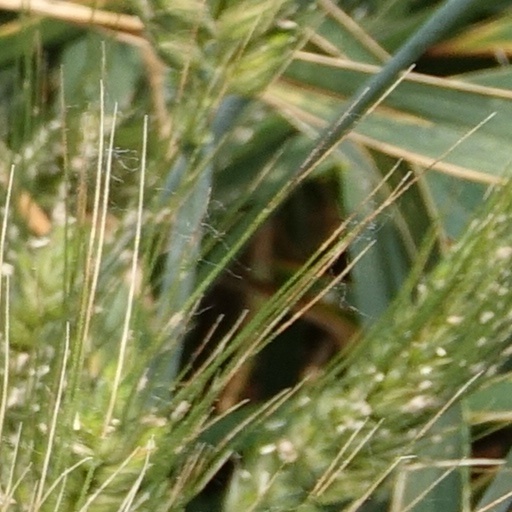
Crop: wheat